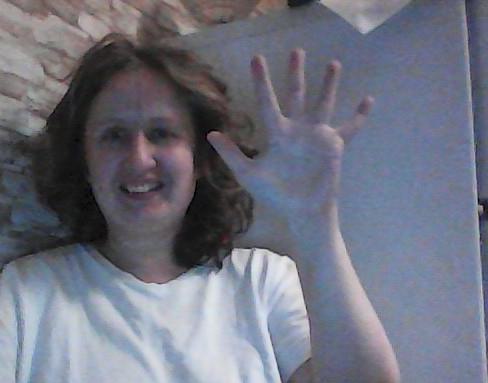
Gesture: palm